Allan Simonsen

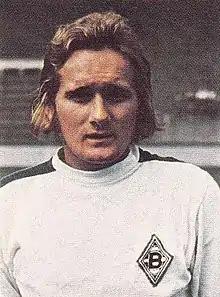
Simonsen with Borussia Mönchengladbach in 1976

In his first two seasons with Borussia Mönchengladbach, Simonsen had a hard time, as he only played a combined 17 games and scored two goals. However, he was part of the team which won the 1972–73 German Cup trophy. He broke into the starting line-up for the 1974–75 season. He played all 34 games of the season, and scored 18 goals as Mönchengladbach won the Bundesliga championship. Simonsen also scored ten goals in 12 games in the international 1974–75 UEFA Cup competition, including two goals in the 5–1 final victory against Twente. In the following season, Simonsen scored 16 goals as Mönchengladbach regained the Bundesliga in the 1975–76 season. He scored four goals in six games of the international 1975–76 European Cup competition, before Mönchengladbach were eliminated in the quarter-finals by Spanish team Real Madrid on the away goals rule.